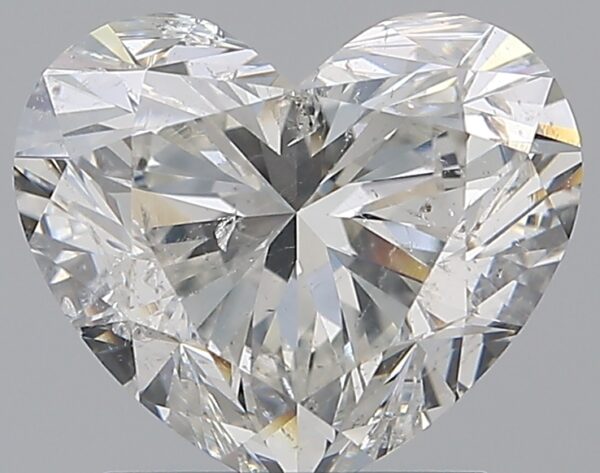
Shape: heart
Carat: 2.01
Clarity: SI2
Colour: F
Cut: EX
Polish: EX
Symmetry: VG
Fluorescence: N
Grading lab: HRD
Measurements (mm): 8.63 x 7.34 x 5.1